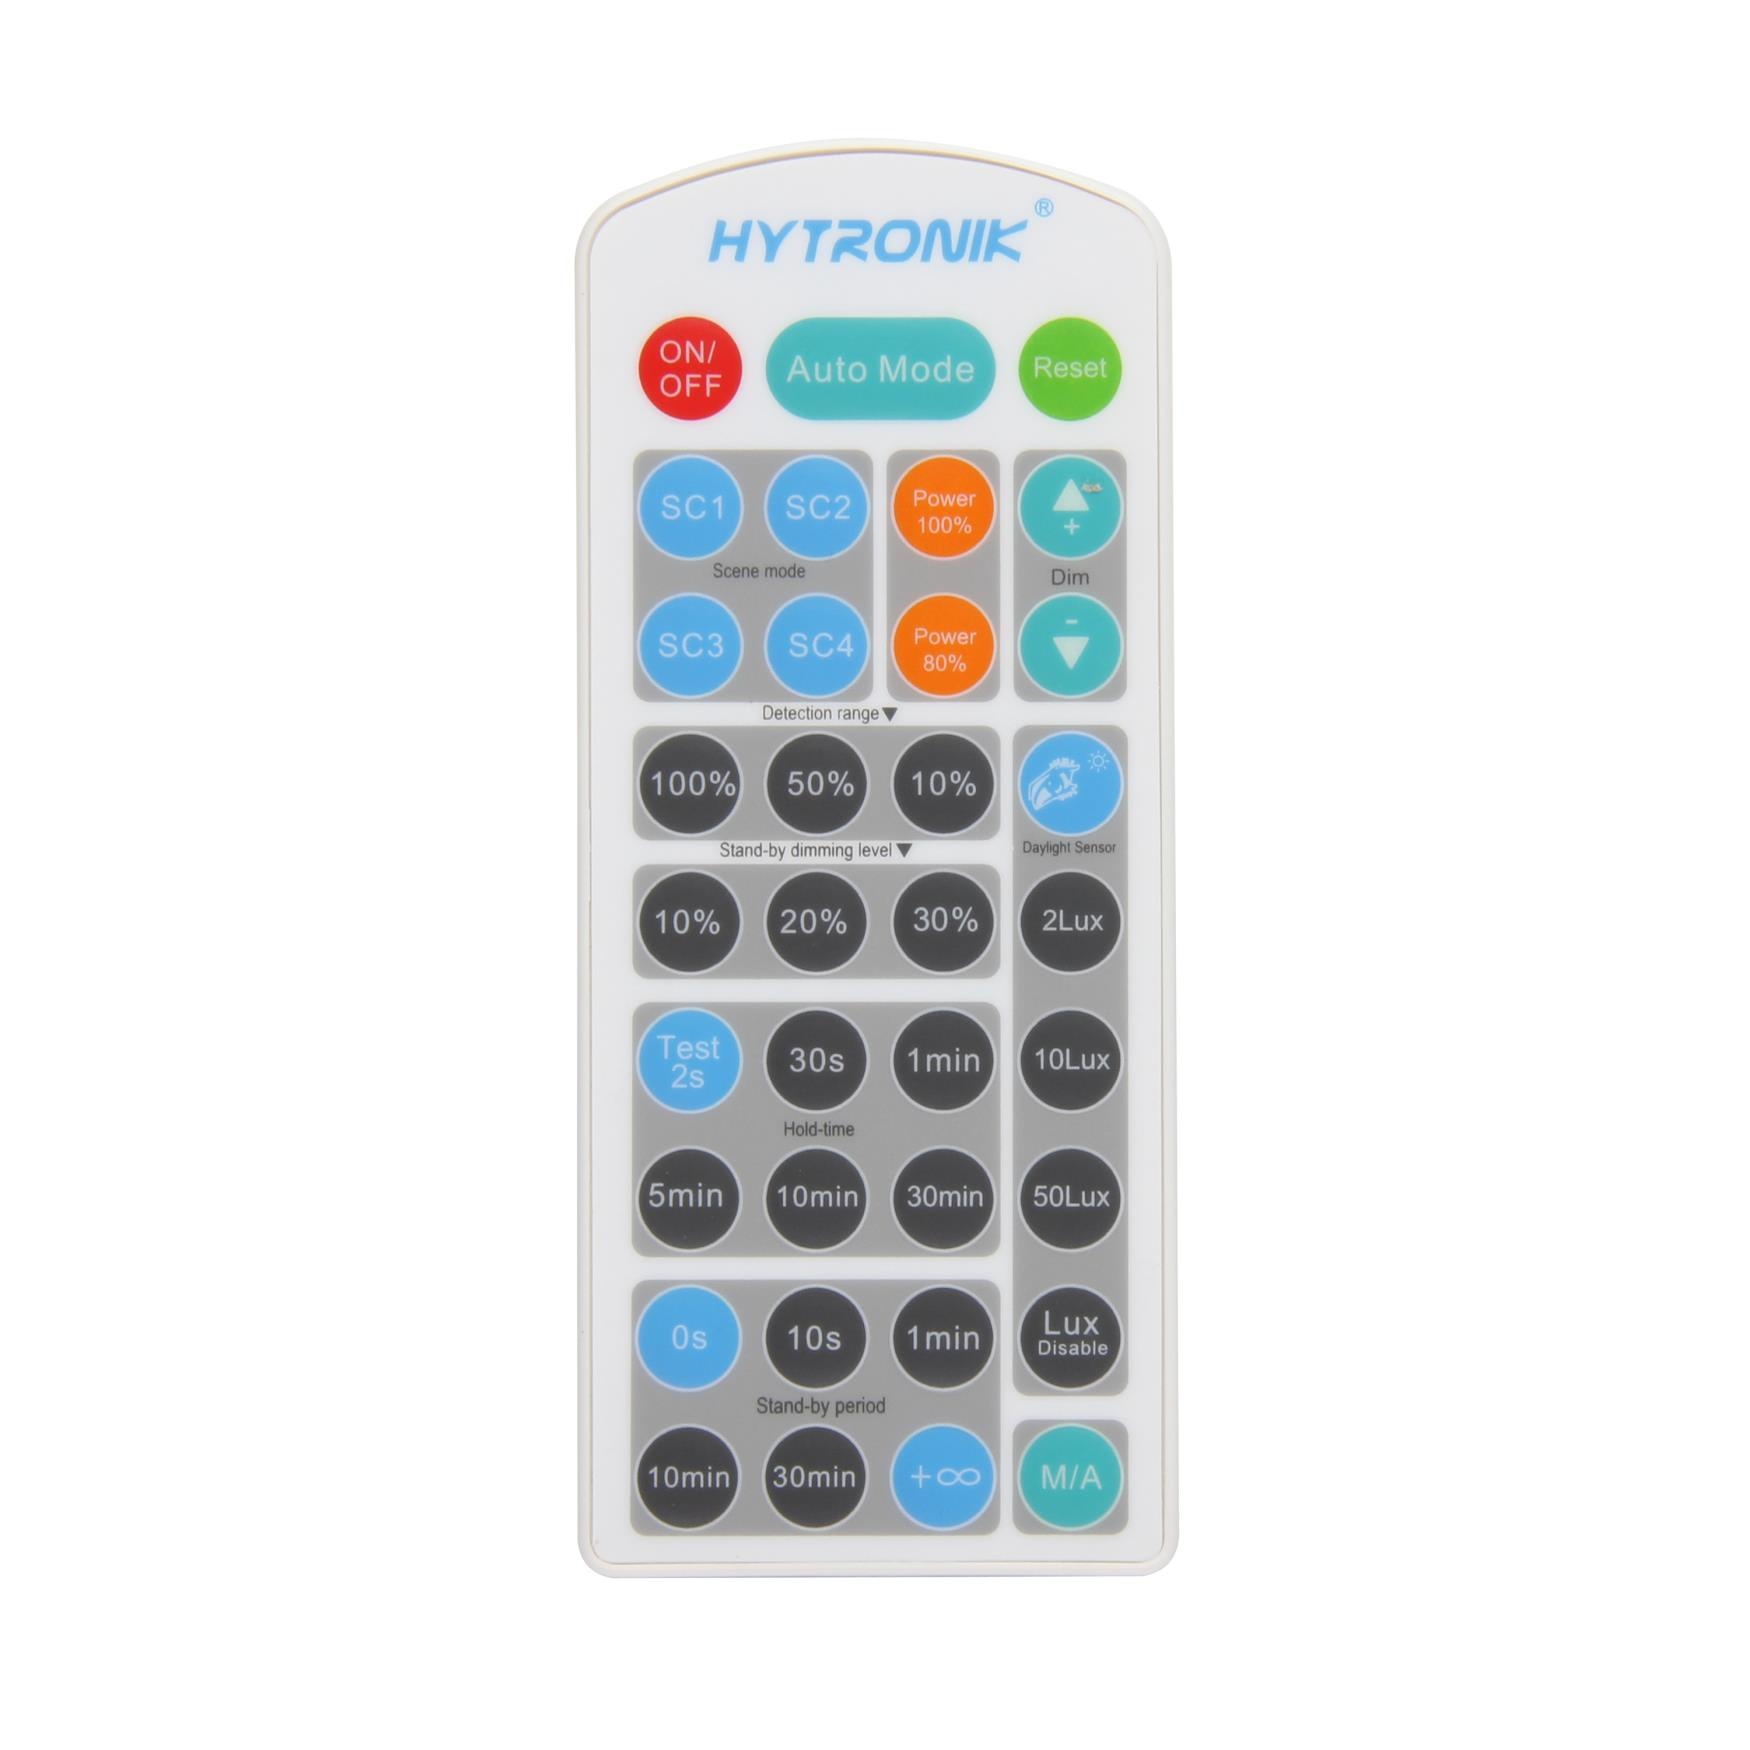
Maxlite Lighting 108133 Remote Ctrl Programming Hc403vrc/hc419vrc
Maxlite Lighting 108133, RMHYTHRC-05 Remote Ctrl Programming Hc403vrc/hc419vrc Signal. Please refer to datasheet for all product specification. Maxlite Lighting MPN: 108133, RMHYTHRC-05
Brand: Maxlite Lighting
Category: Home & Garden > Lighting Accessories